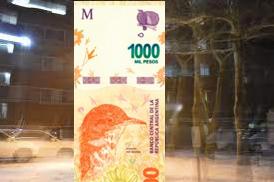
Denominación: 1000